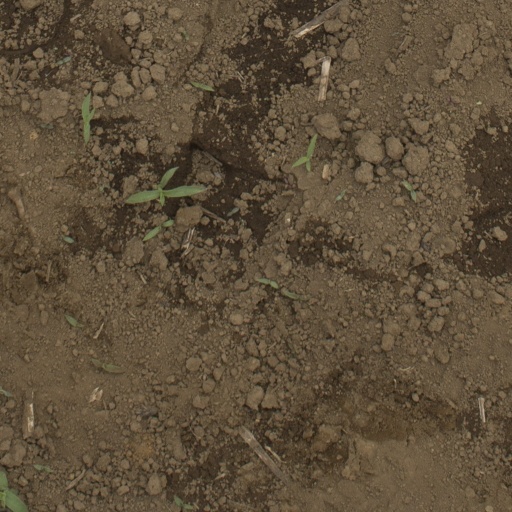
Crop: Jerusalem artichoke